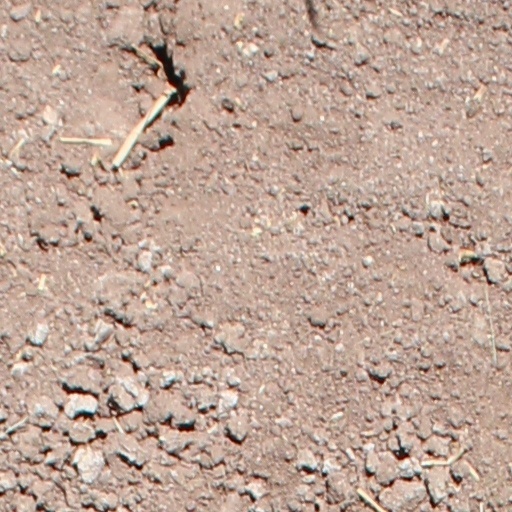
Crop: wheat